Rhydspence Inn

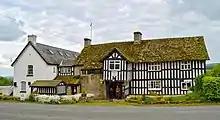
The Rhydspence Inn (2014)

The Rhydspence Inn is a 14th-century inn situated on the Wales-England border and within the Wye Valley overlooking the Welsh hills and Herefordshire countryside. According to English Heritage it was built in the 16th century with 19th and late 20th century additions. It is a former gentry house and was not built as an inn.